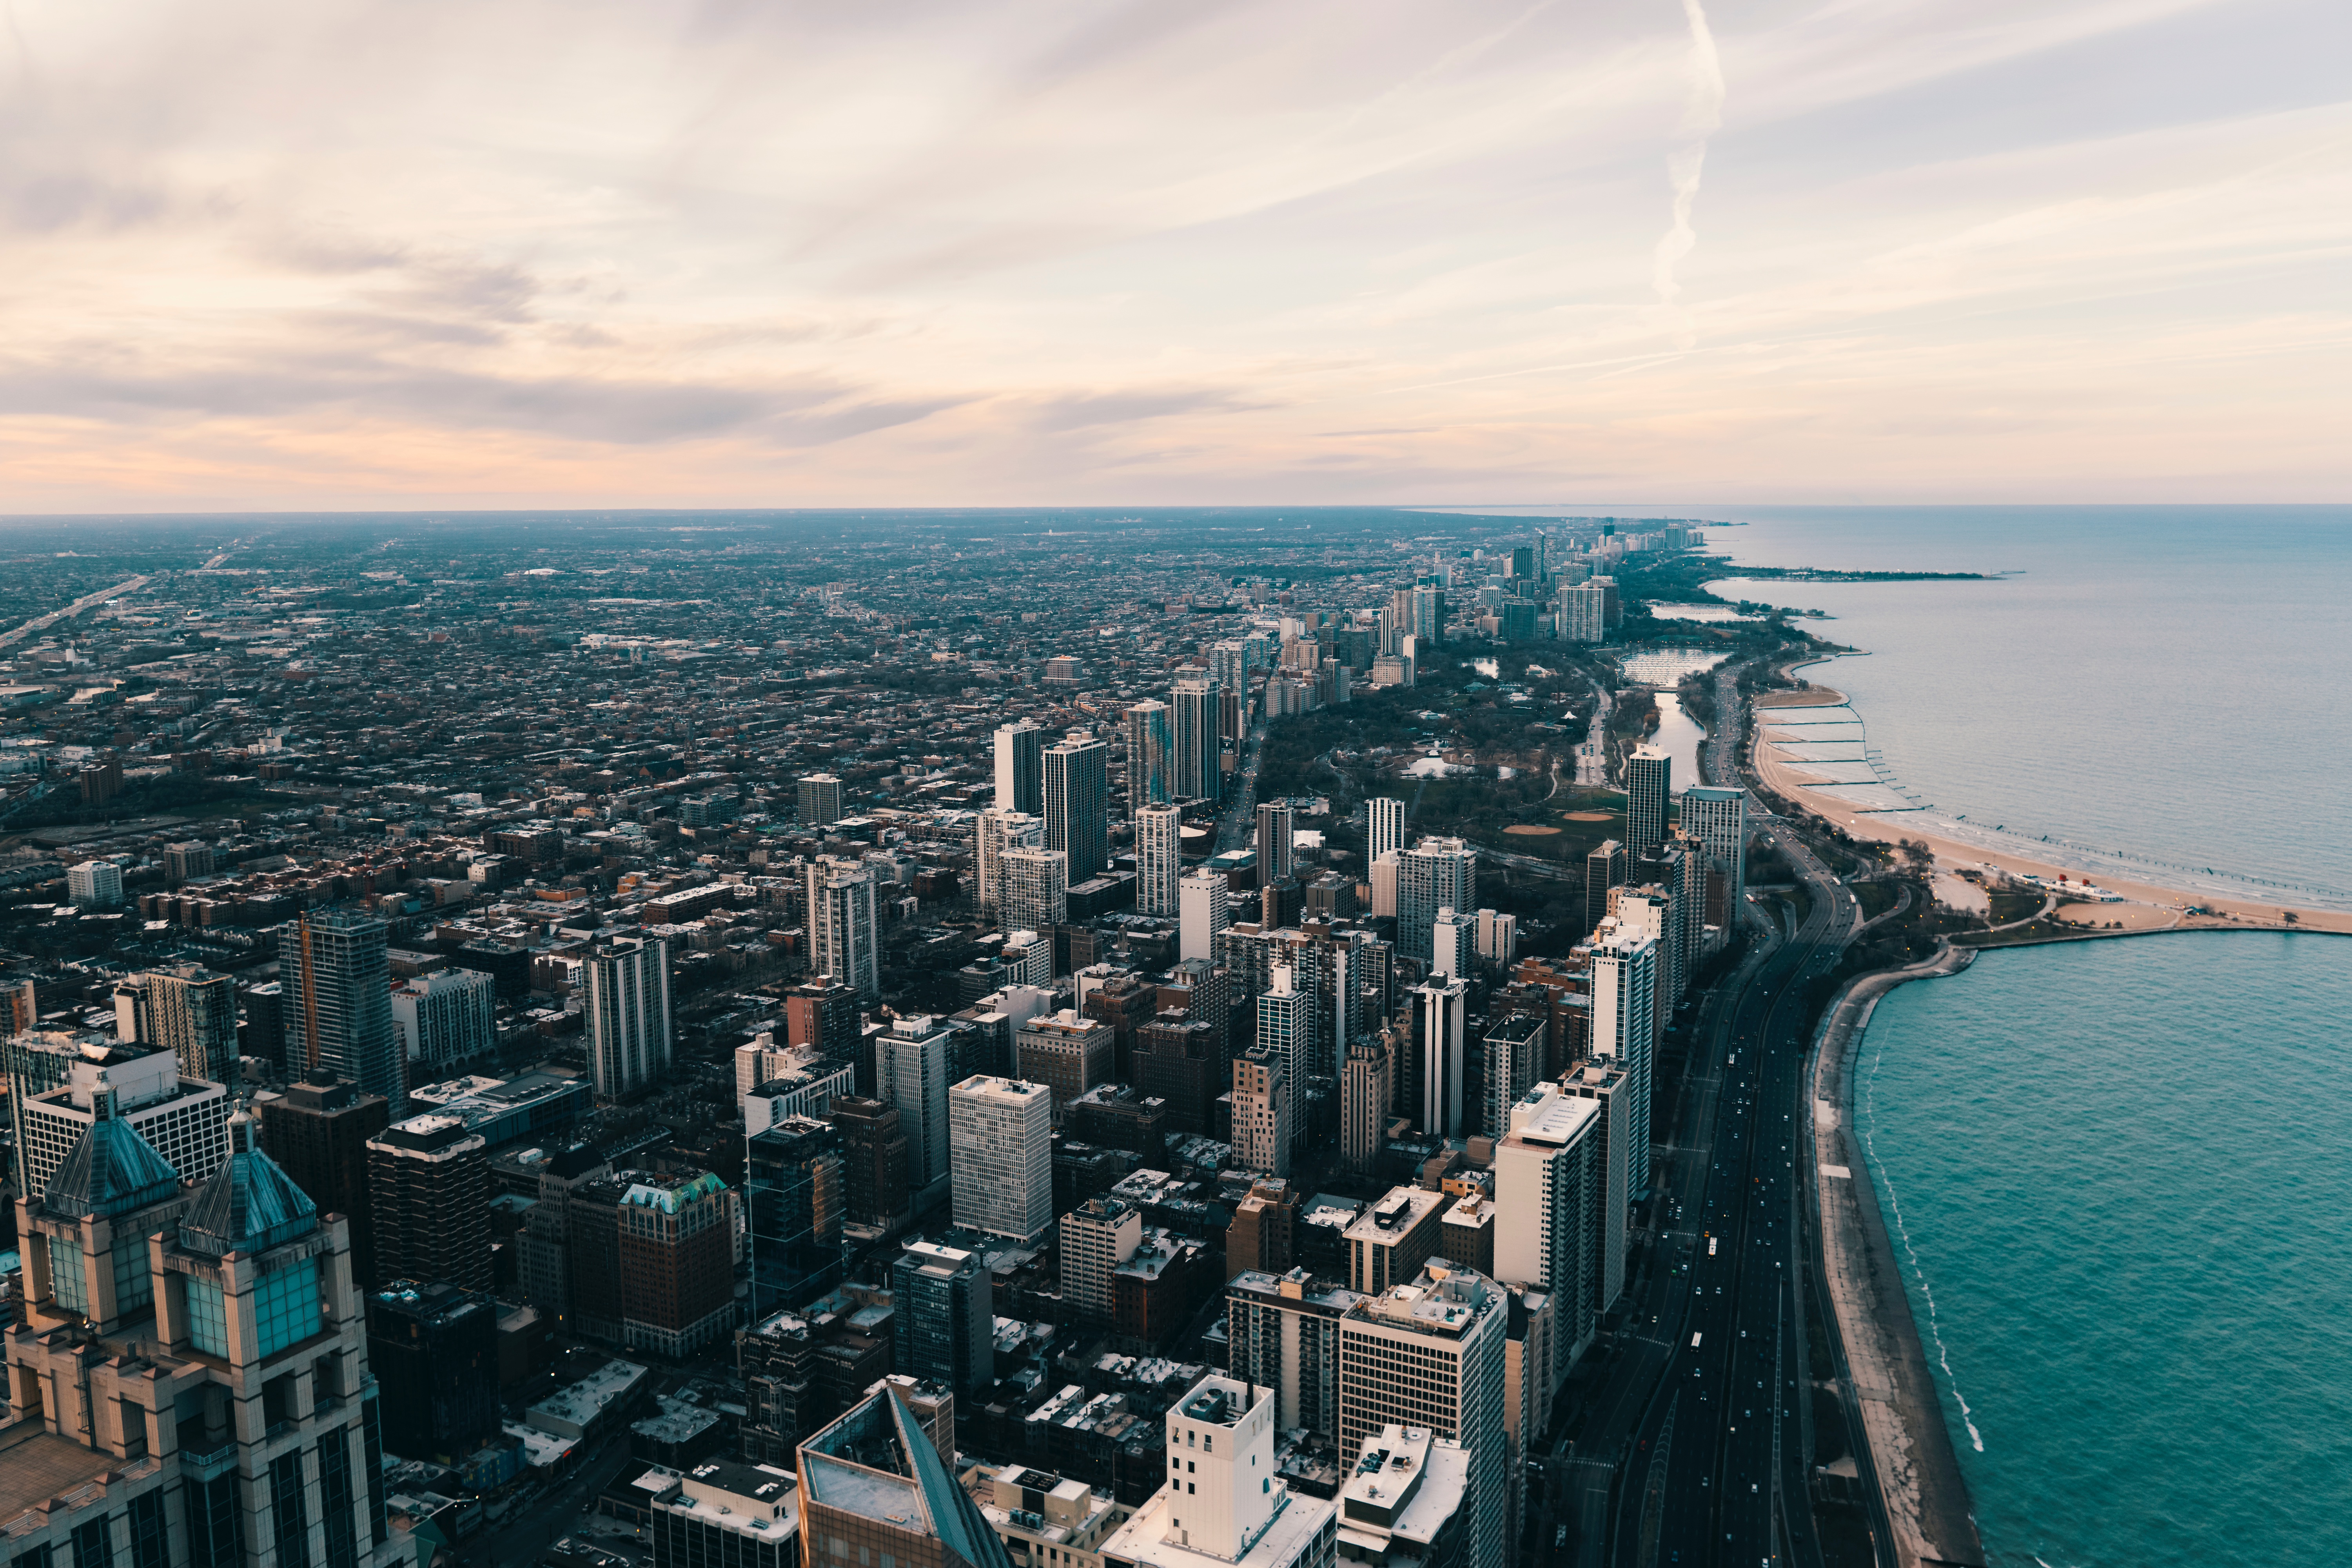
sea, coast, horizon, skyline, photography, city, skyscraper, cityscape, downtown, dusk, tower, metropolis, bird's eye view, aerial photography, urban area, human settlement, atmosphere of earth, metropolitan area